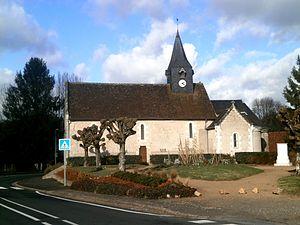
L'église de Neuville-sur-Brenne
Neuville-sur-Brenne est une commune française située dans le département d'Indre-et-Loire, en région Centre-Val de Loire.